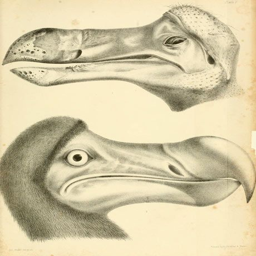
an illustration , showing the right side of the skull and a reconstruction .